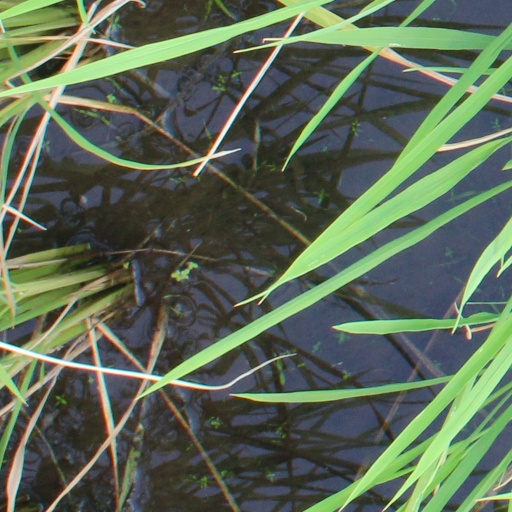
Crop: rice